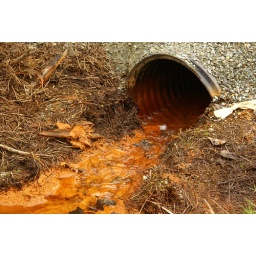
fish spawn in red water